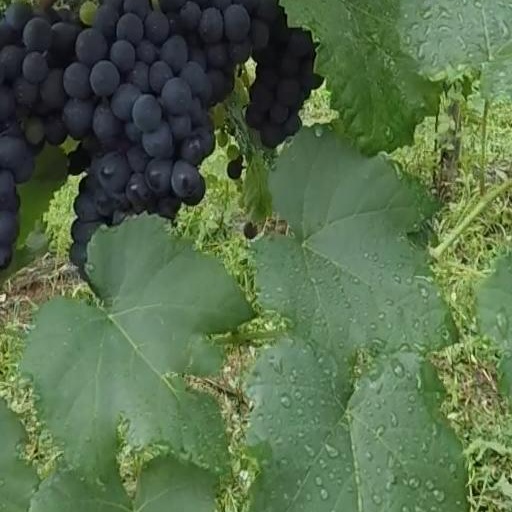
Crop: grape